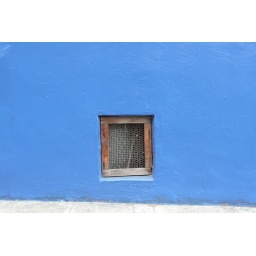
hole in the blue wall